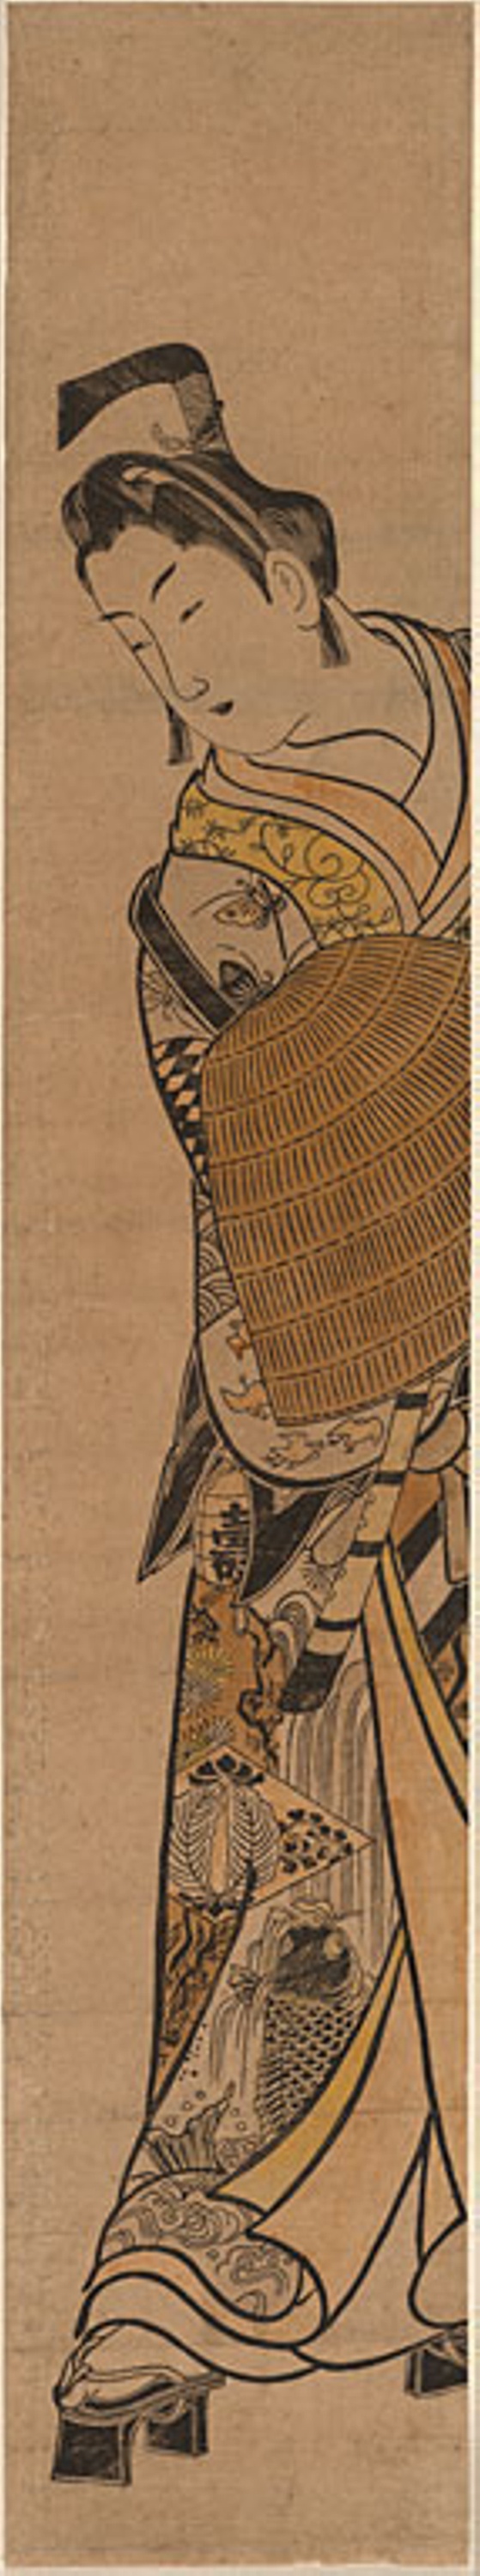
art